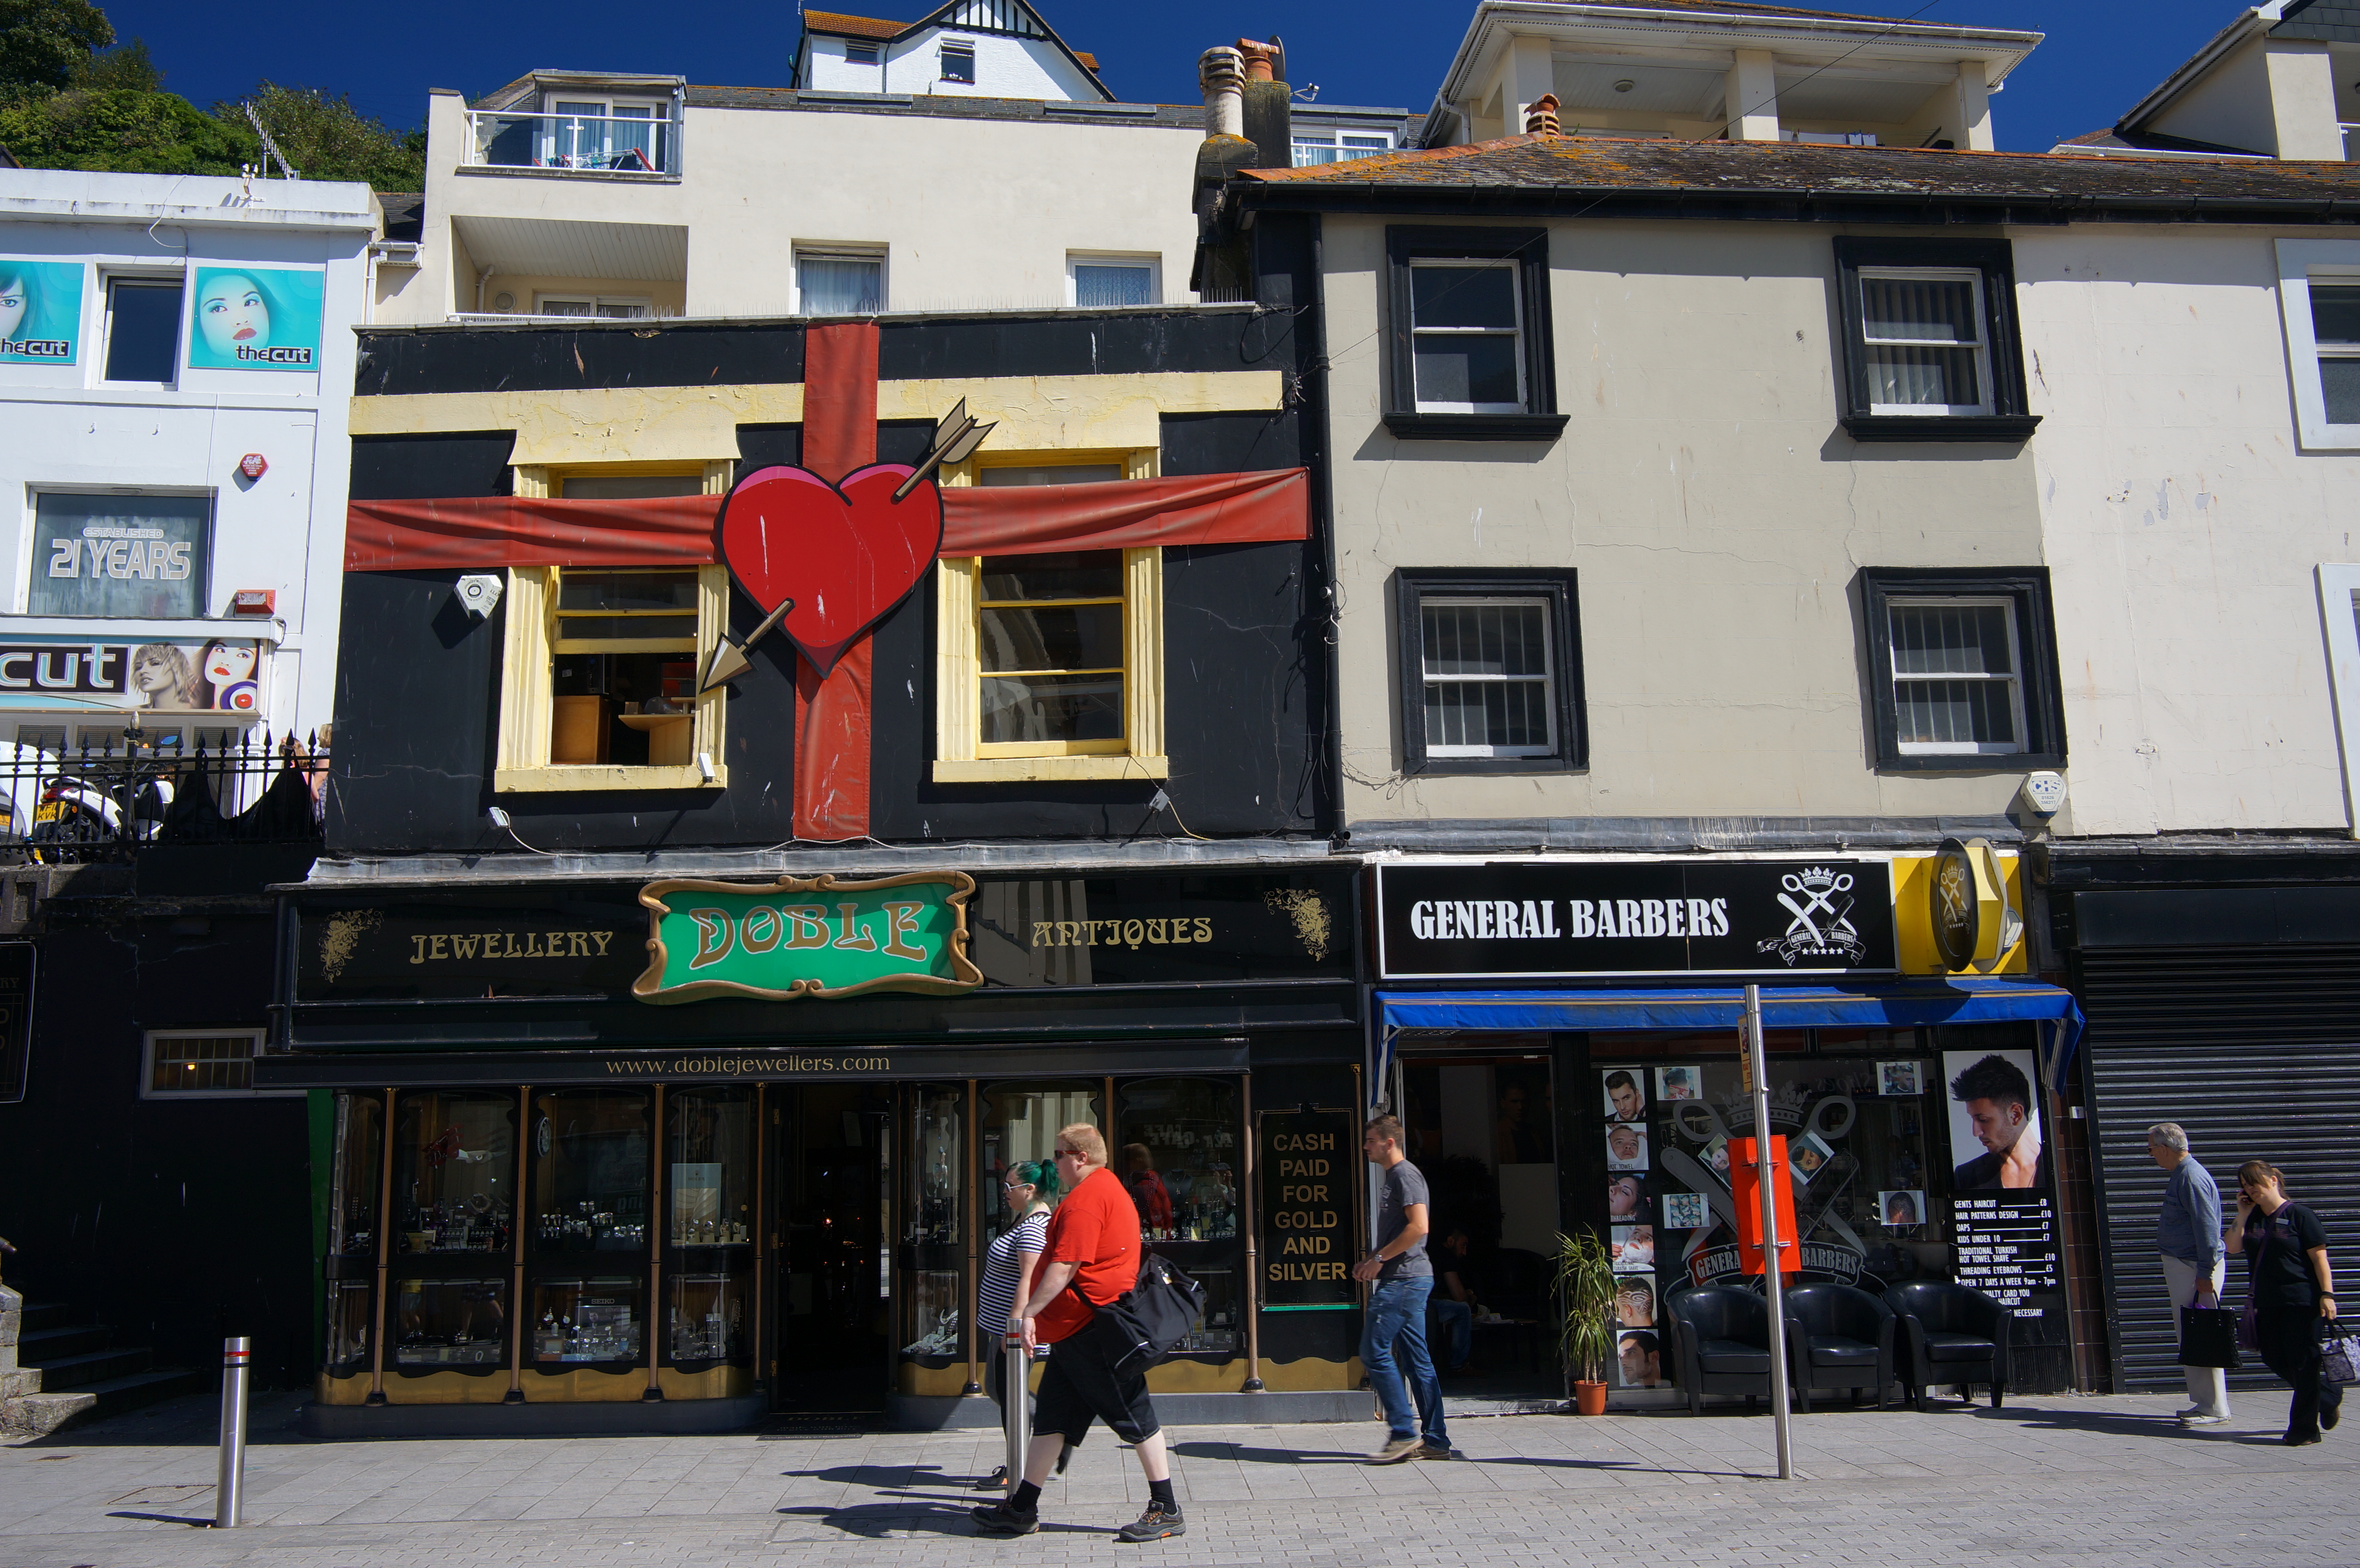
pedestrian, road, street, town, building, restaurant, downtown, facade, 2016, greatbritain, samyang, sony, nex, nex6, devon, 21mm, lenstagged, samyang21mm114umccse, samyang21mm, steffenzahn, grosbritanien, torquay, neighbourhood